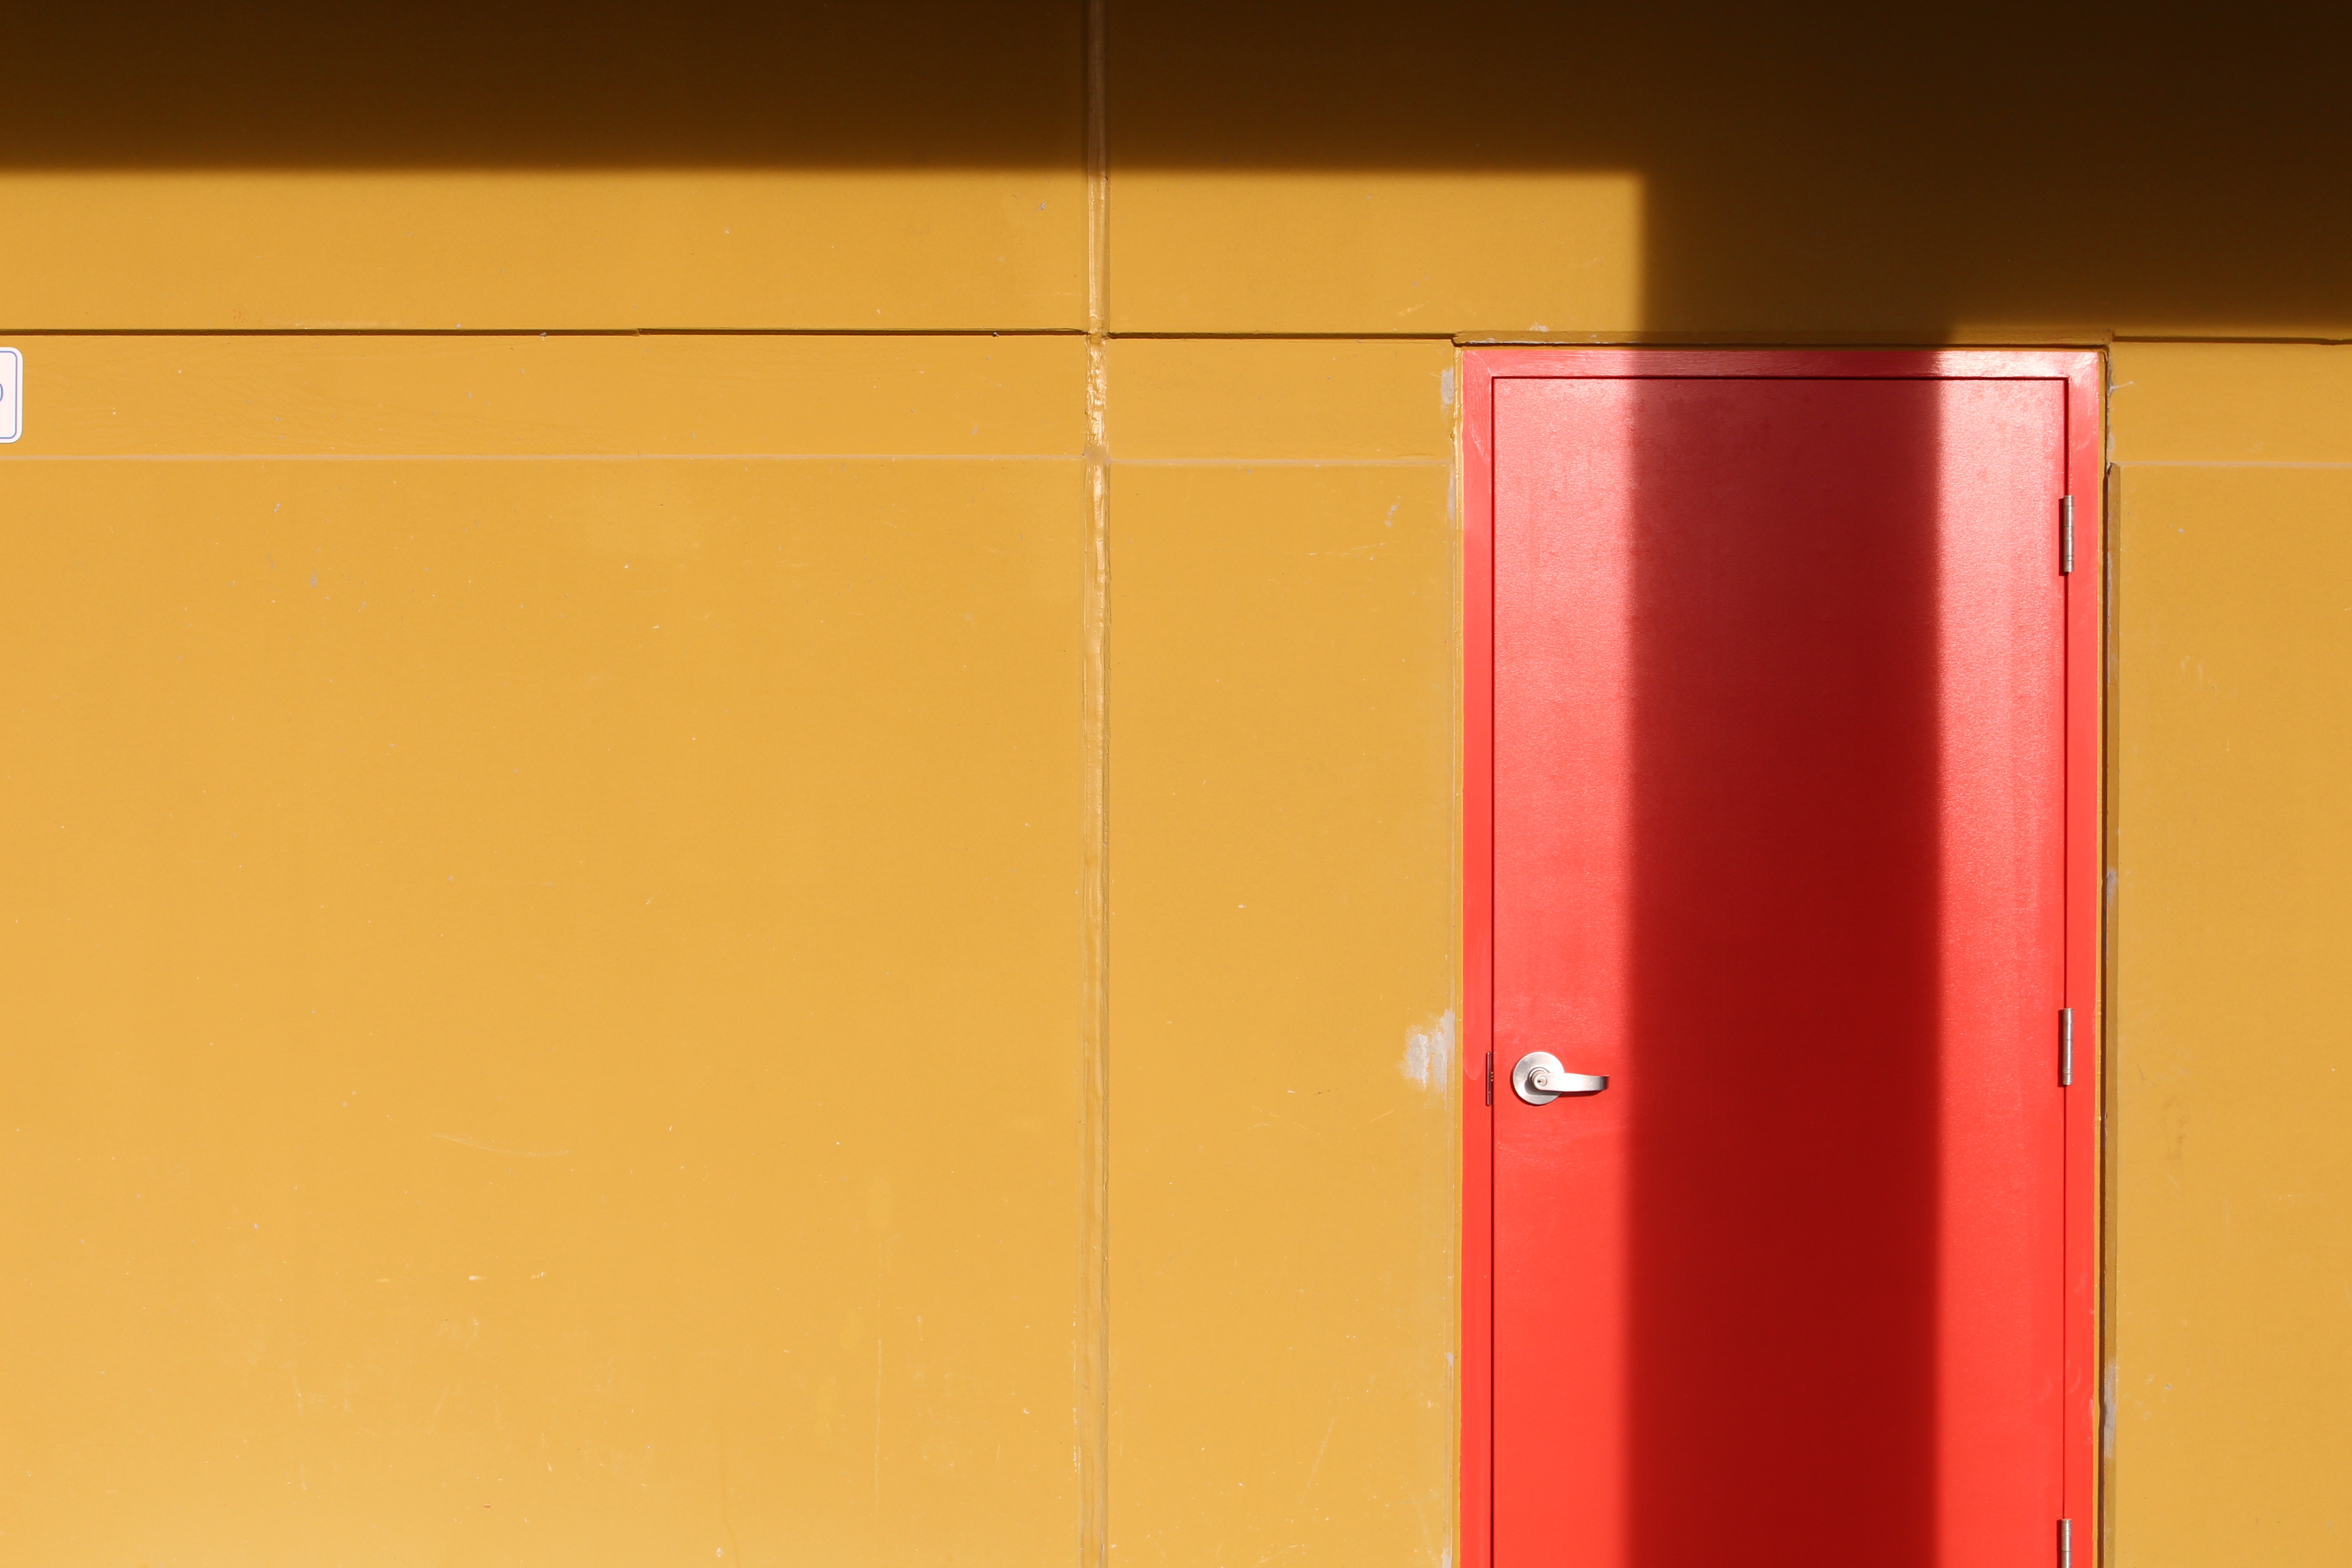
glass, building, city, home, wall, line, red, exit, entrance, color, furniture, yellow, door, modern, interior design, design, shape, window covering